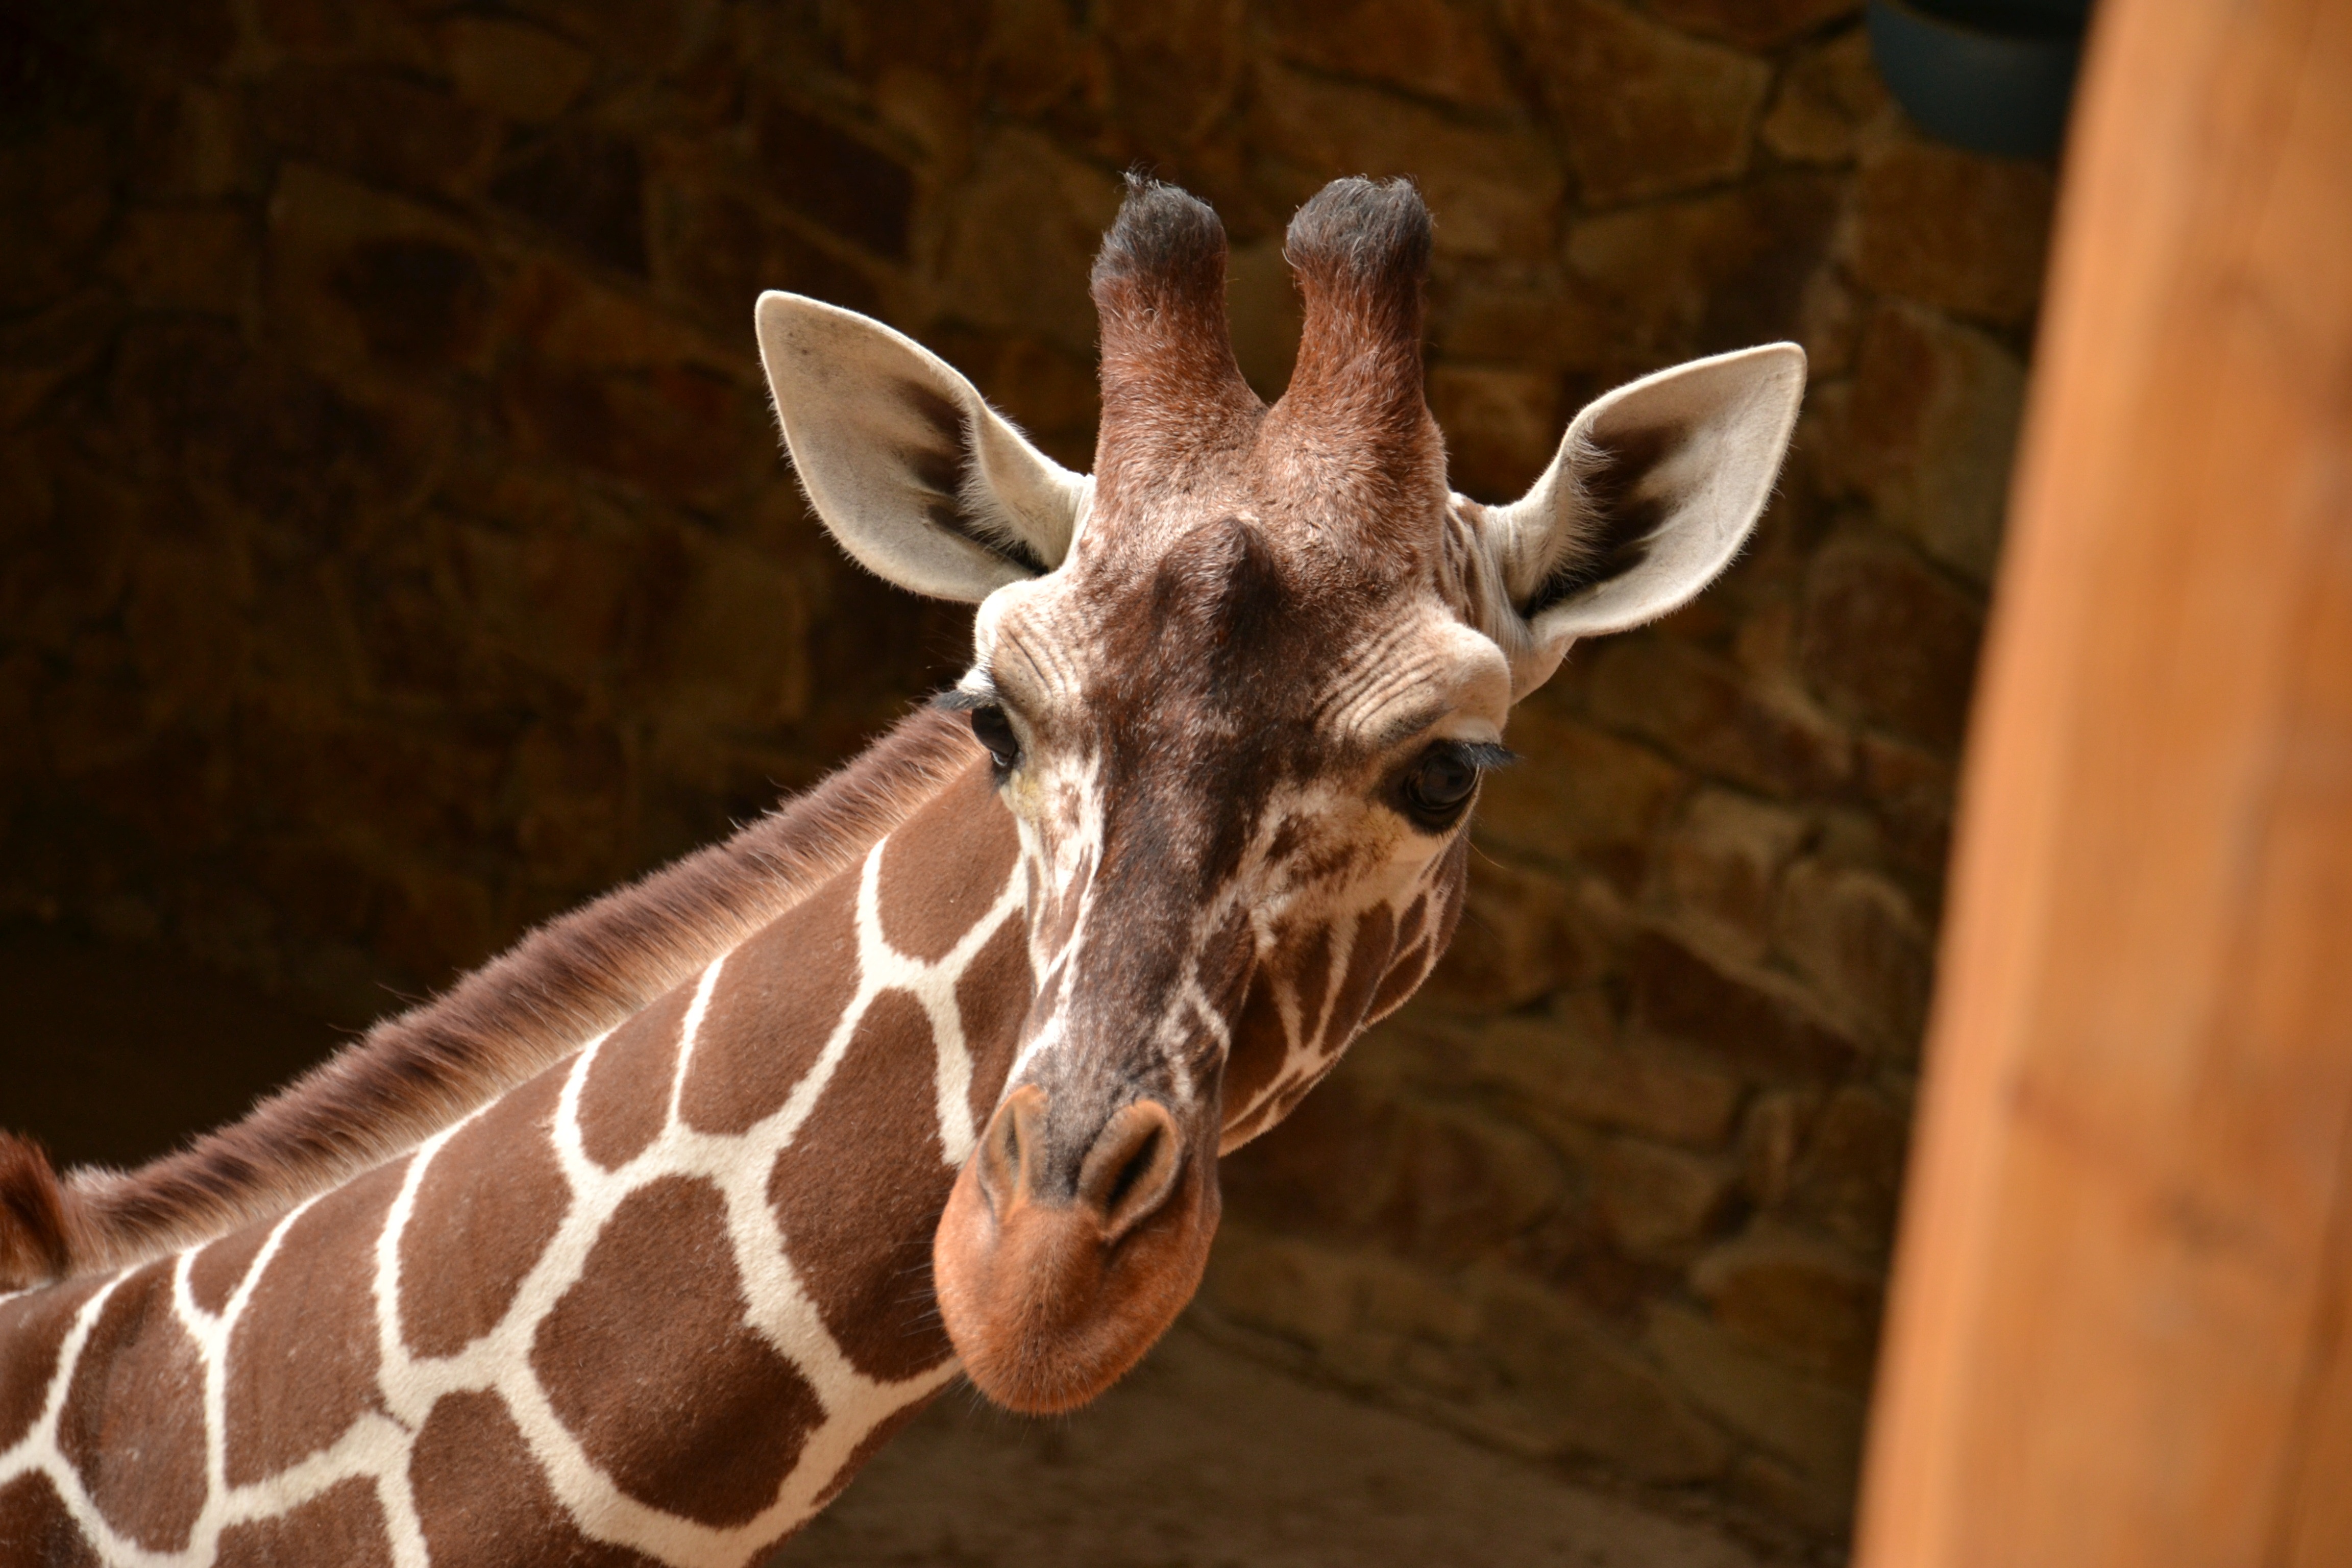
wildlife, zoo, africa, mammal, fauna, giraffe, animals, vertebrate, giraffidae